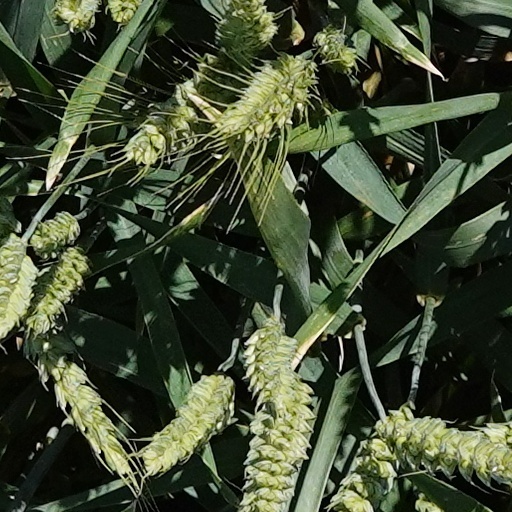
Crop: wheat